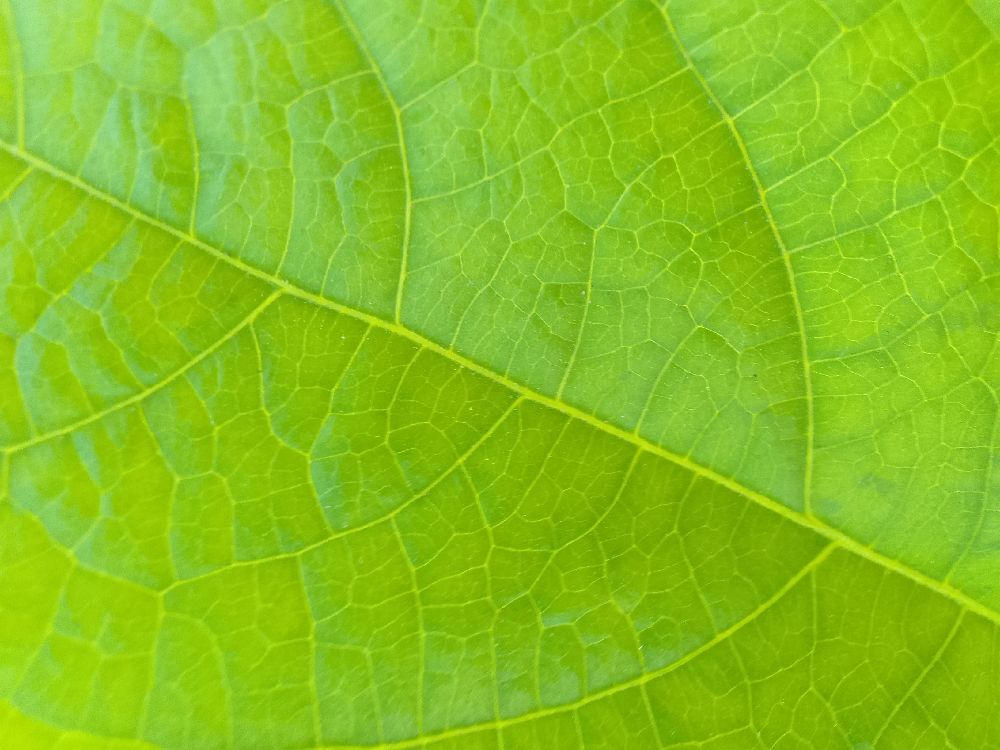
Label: healthy